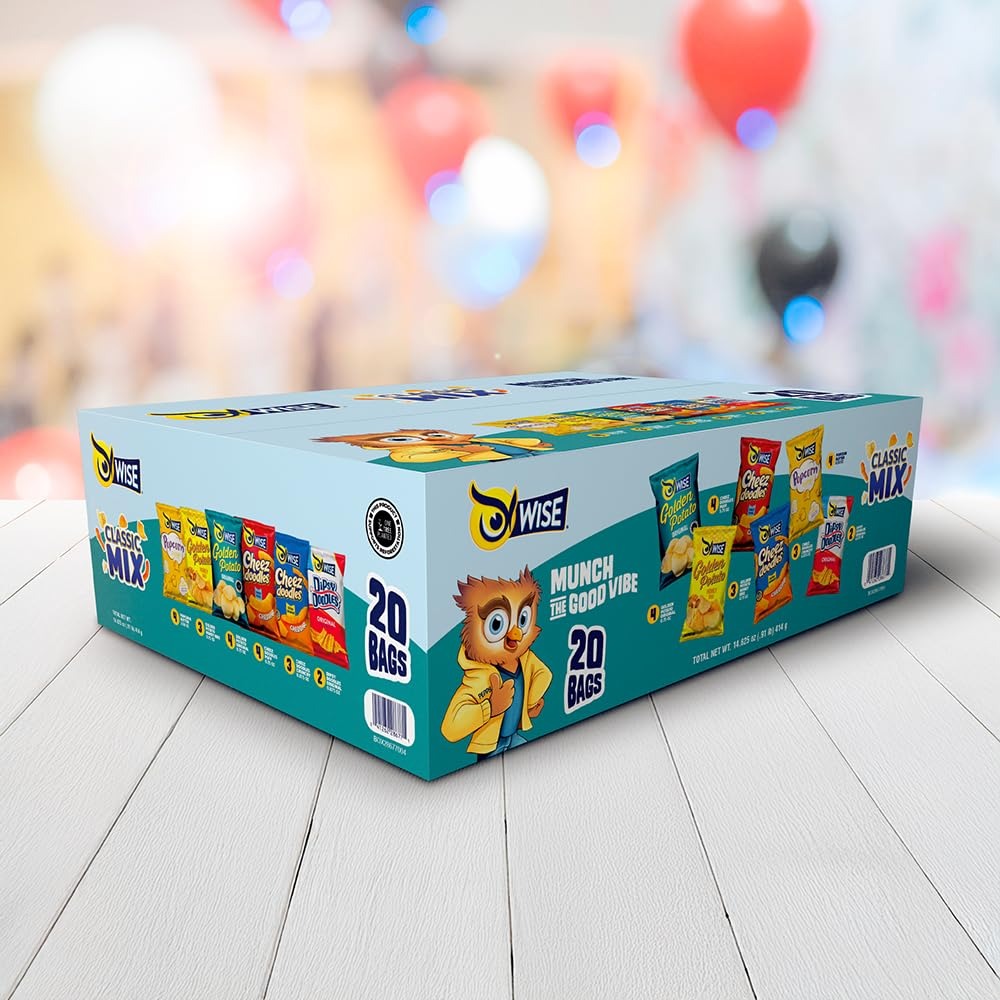
Item Name: Wise Snacks Clasic Mix Variety Pack (20 Count), Gluten Free, Snack Size Chips Bulk Box, Perfect for Lunches and Snacks Single Serve Packs
Bullet Point 1: Gluten Free, No Preservatives
Bullet Point 2: High-quality snacks made from REAL ingredients.
Bullet Point 3: Creating feel-good snack moments for over a century.
Bullet Point 4: Munch the good vibe.
Bullet Point 5: Illustrative image, it could present variations.
Bullet Point 6: New look, same delicious taste.
Product Description: Grab life by the bags. A Wise variety pack provides just one moment each day when you get to make a choice you know you won't regret. Literally. Close your eyes, pick one, and think about it—how sweet is something that can't go wrong? Contains 20 bags: Original Dipsy Doodles (2) Honey BBQ Potato Chips (3) Crunchy Cheez Doodles (3) Butter Popcorn (4) Golden Original Potato Chips (4) Puffed Cheez Doodles (4) Munch the good vibe.
Value: 1.0
Unit: Count

Price: 15.49